Red River Fault

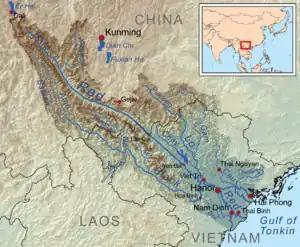
Topographic map showing the Red River and fault

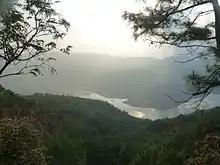
The Red River (Nansha Reservoir) seen from the slope of its deep valley, south of Potou Township, Jianshui County

The Red River Fault or Song Hong Fault is a major fault in Yunnan, China and Vietnam which accommodates continental China's (Yangtze plate) southward movement. It is coupled with that of the Sagaing Fault in Burma, which accommodates the Indian plate's northward movement, with the land (Indochina) in between faulted and twisted clockwise. It was responsible for the 1970 Tonghai earthquake.